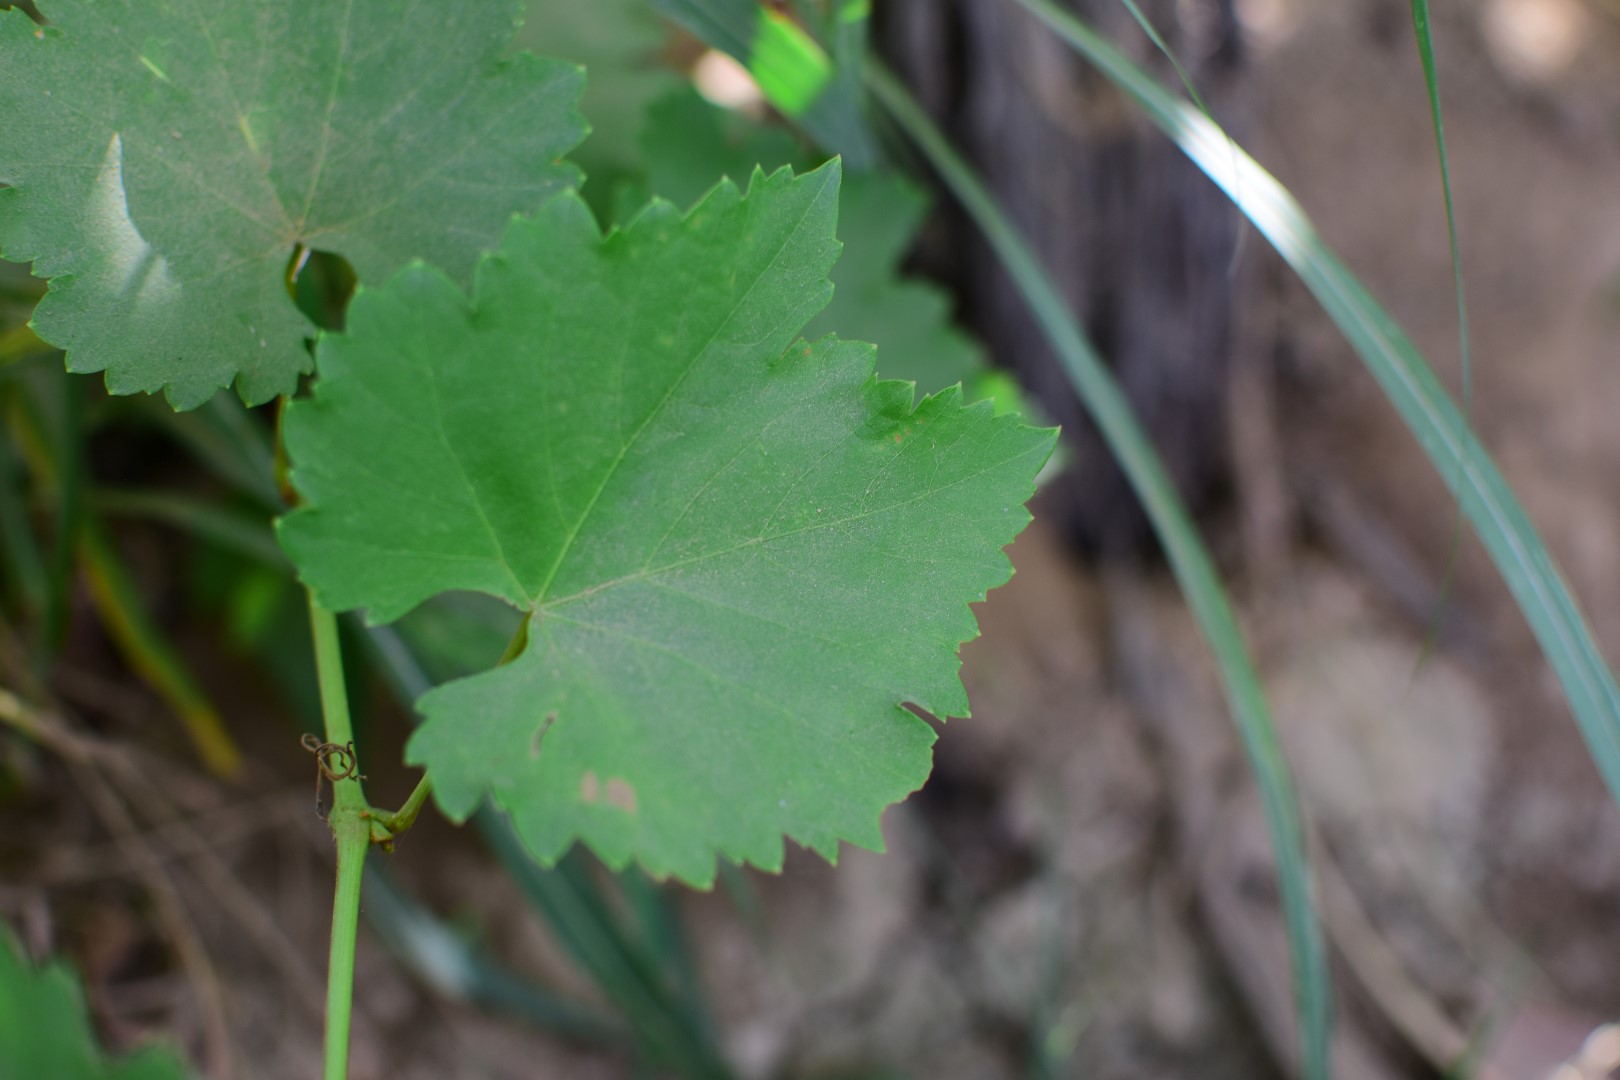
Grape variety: Frinsi